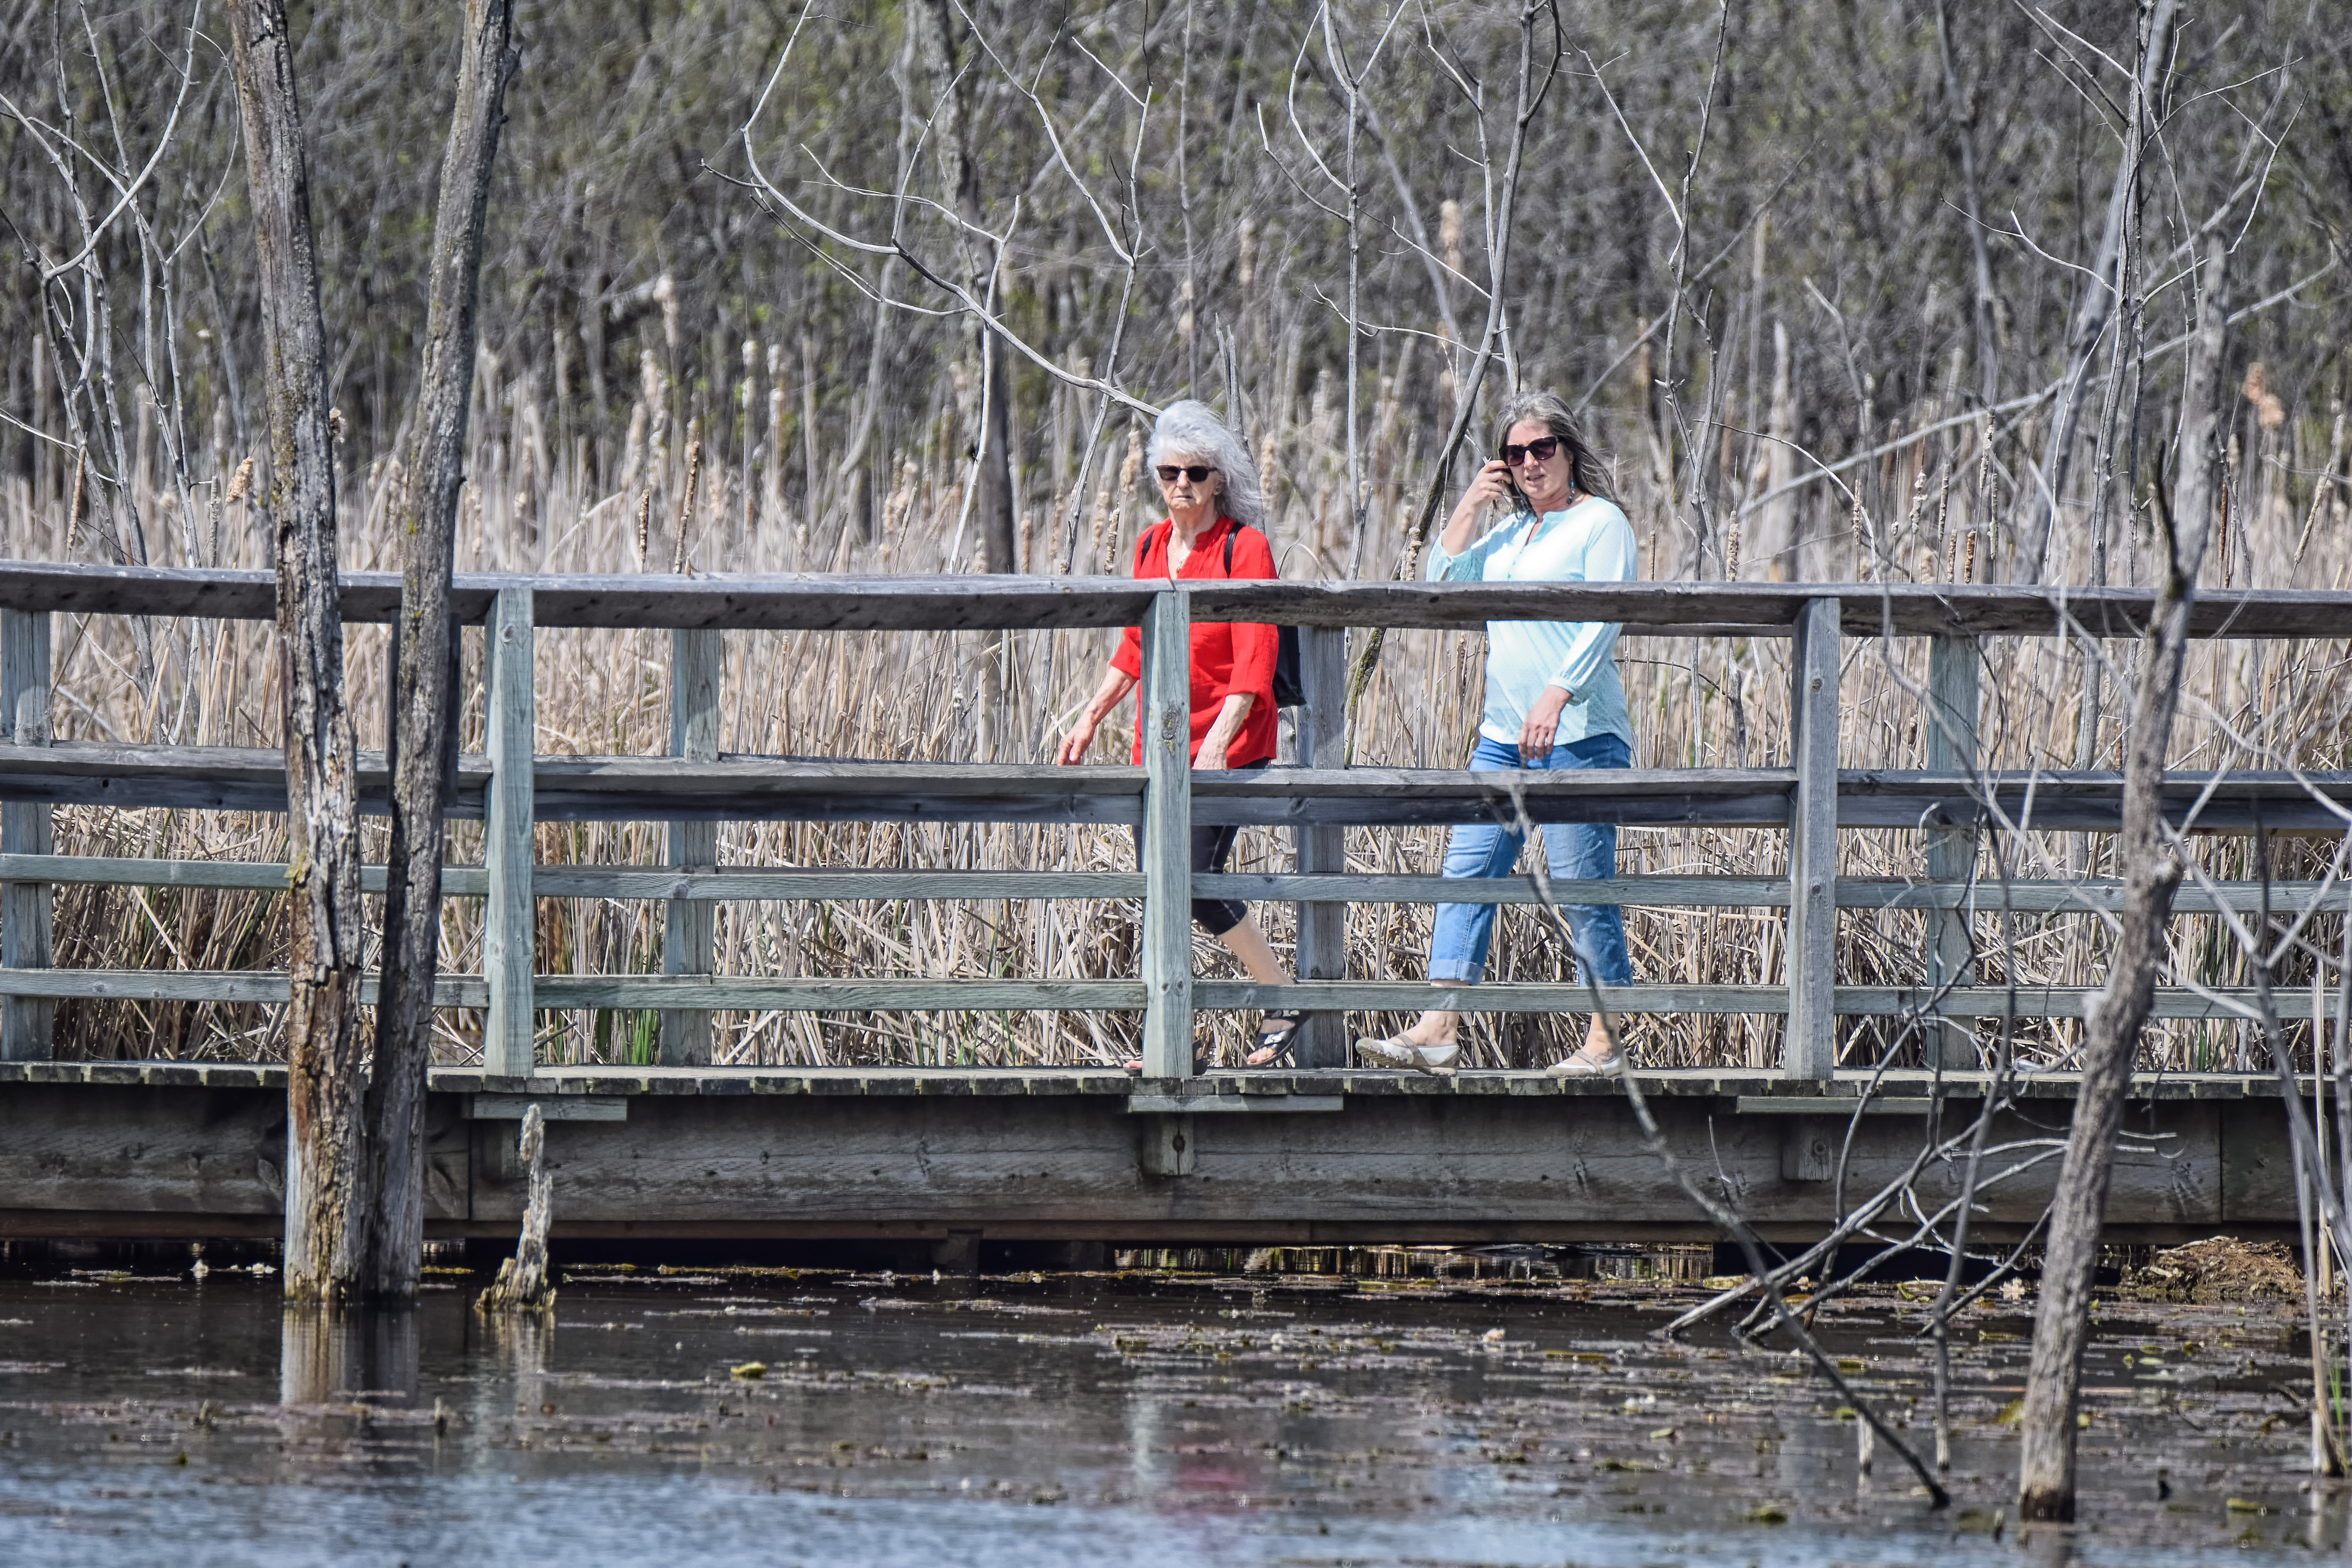
water, person, bridge, river, transport, vehicle, waterway, canada, quebec, personne, sherbrooke